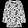
Label: Shirt